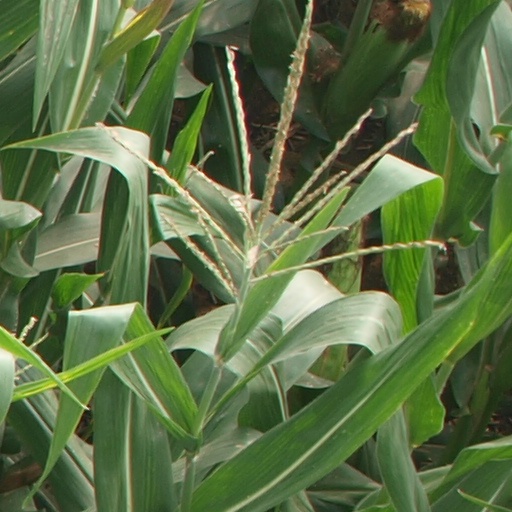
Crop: maize; corn